Álvaro Tejero

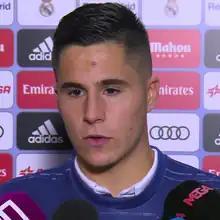
Tejero with Real Madrid in 2016

Álvaro Tejero Sacristán (born 20 July 1996) is a Spanish professional footballer who plays as a full back for Super League Greece club Aris.